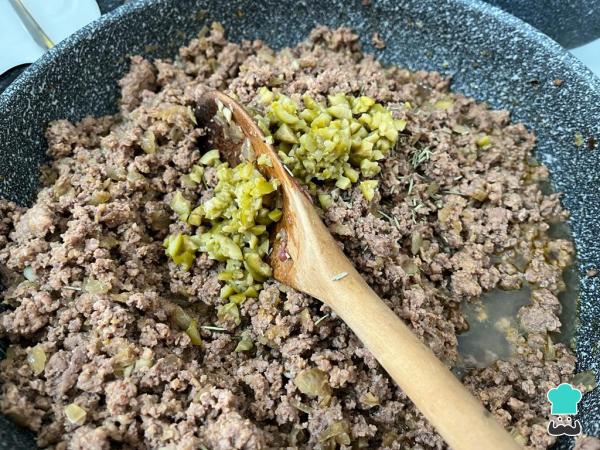
Mezcla la carne con la cebolla y agrega las aceitunas picadas. Si no habías agregado los condimentos durante la cocción de la carne, añade los condimentos en este paso.